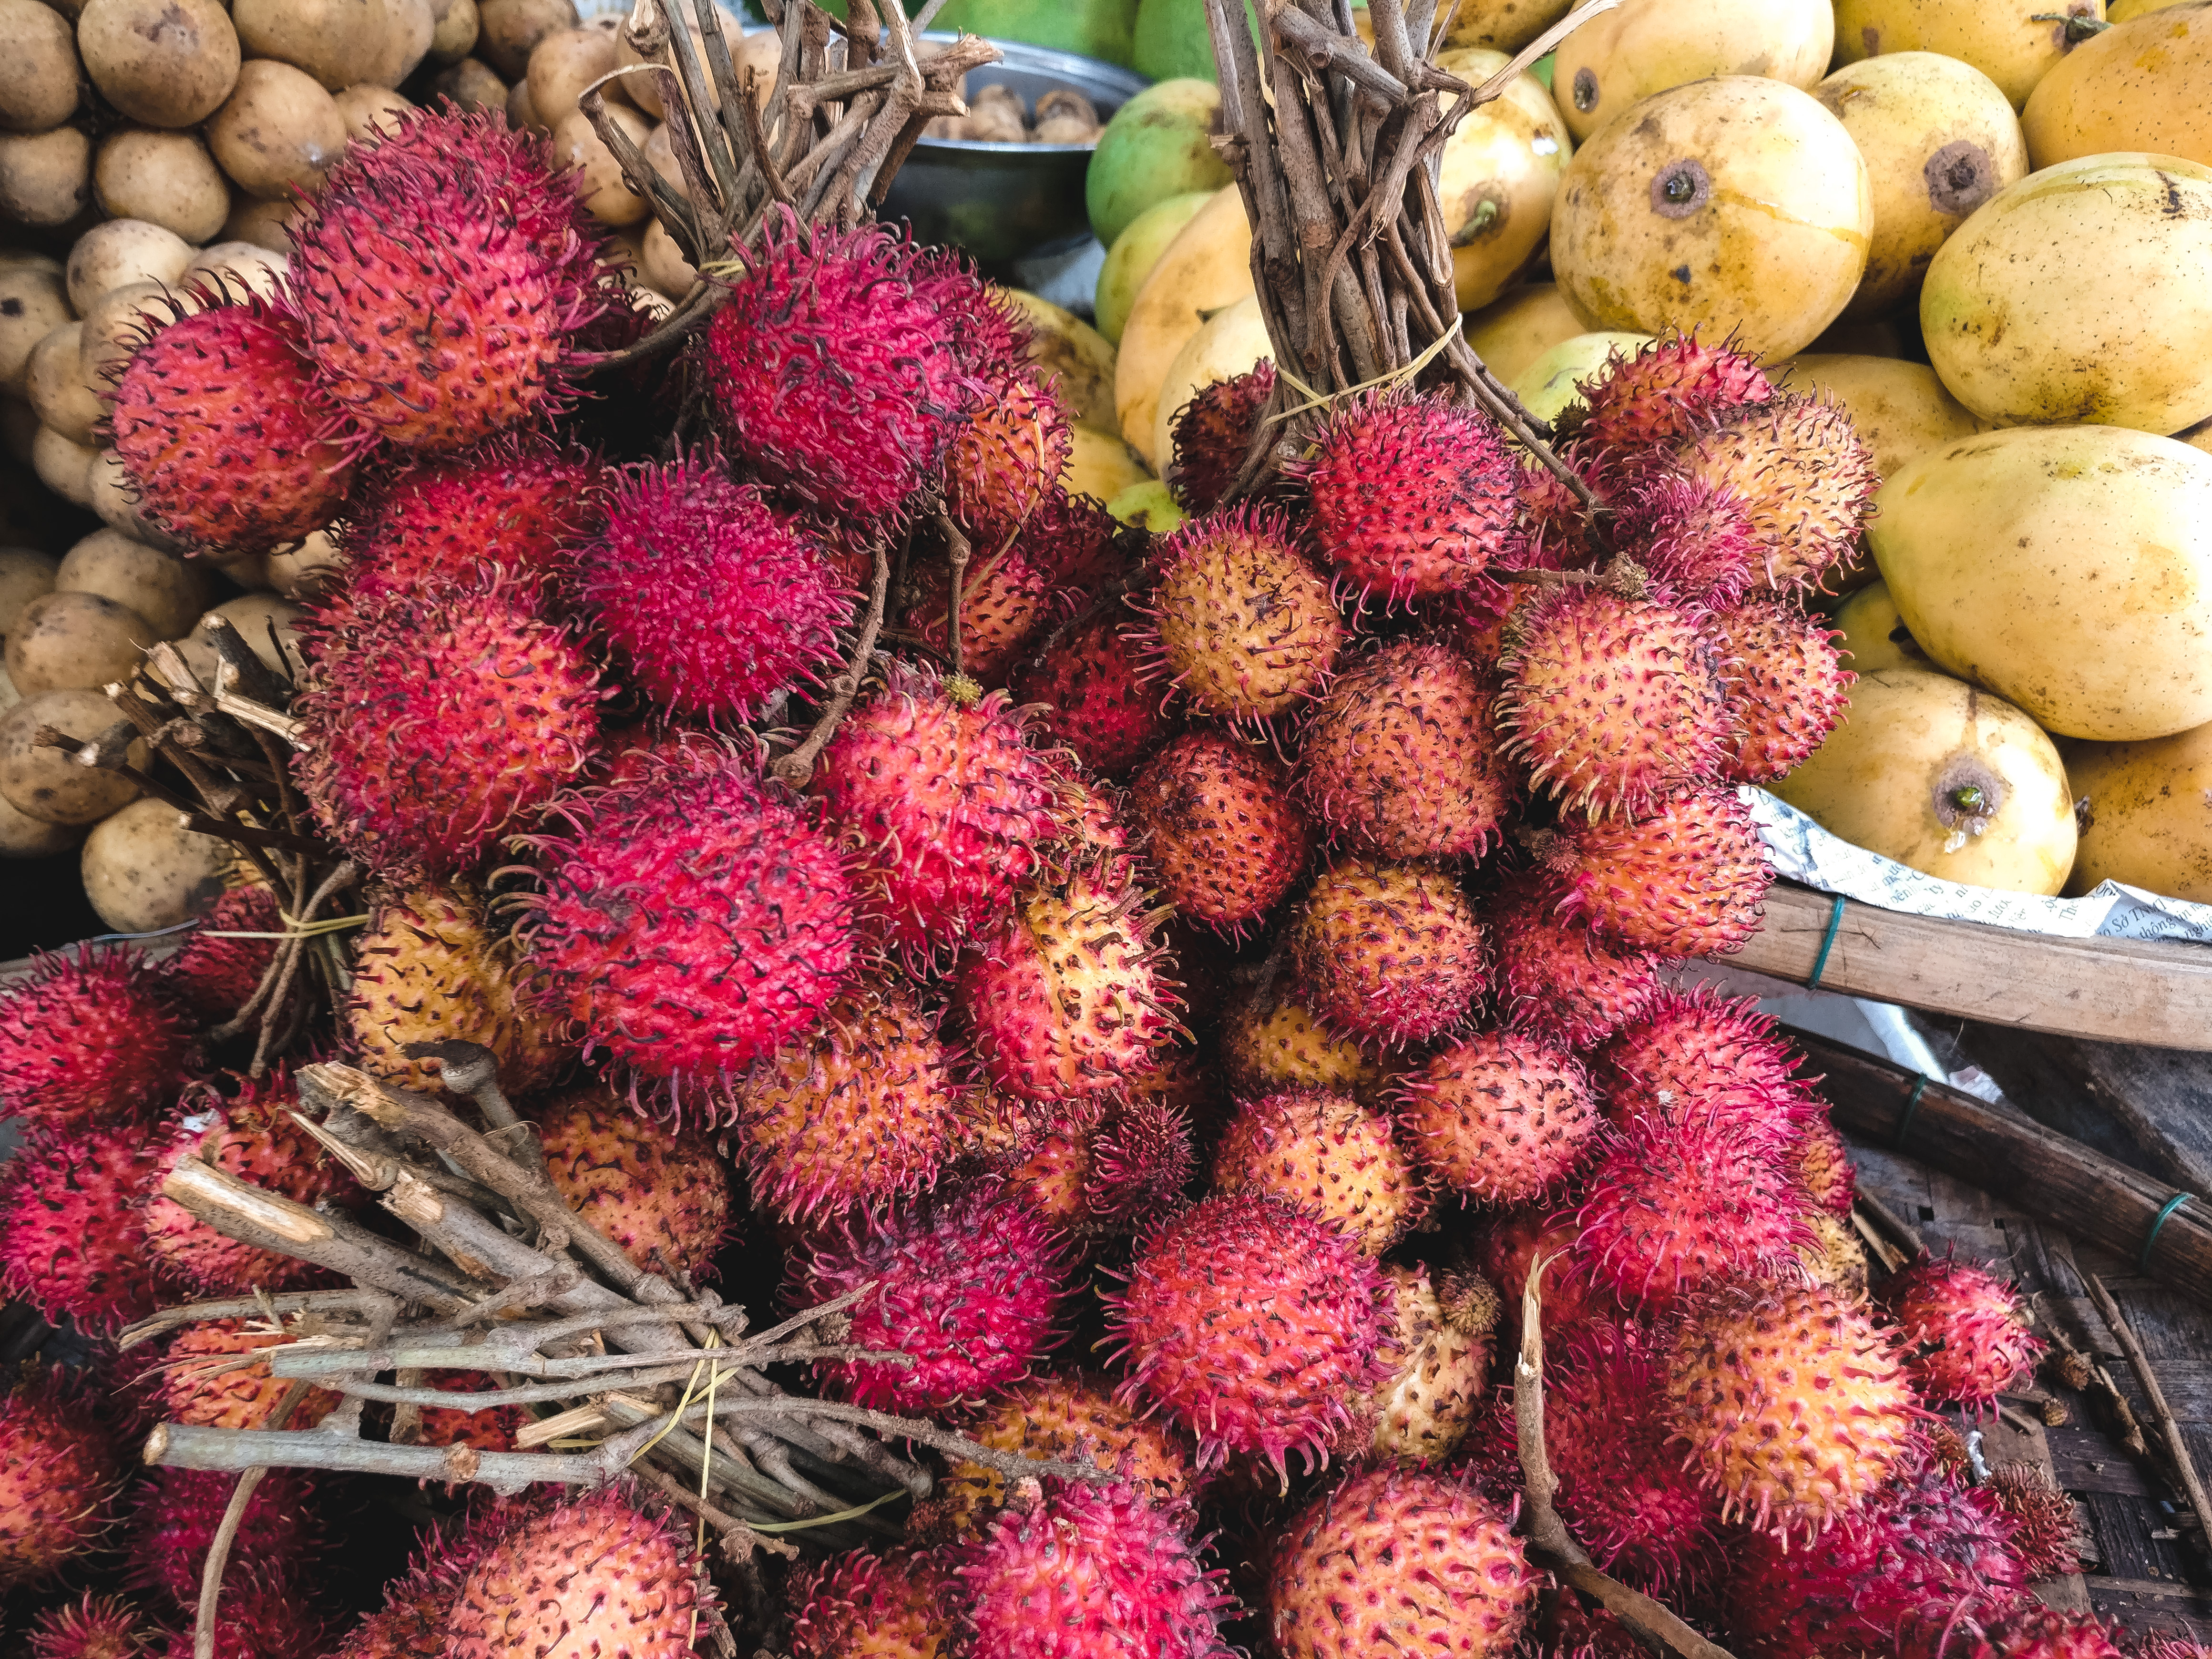
food, fruit, ingredient, rambutan, natural foods, staple food, whole food, plant, natural material, public space, market, superfood, produce, flowering plant, local food, human settlement, city, marketplace, terrestrial plant, accessory fruit, greengrocer, yukon gold potato, vegan nutrition, Costa Rican pitahaya, lychee, bazaar, event, sweetness, magenta, Soapberry family, seedless fruit, potato, mangifera, photography, Superfruit, mulberry family, vegetable